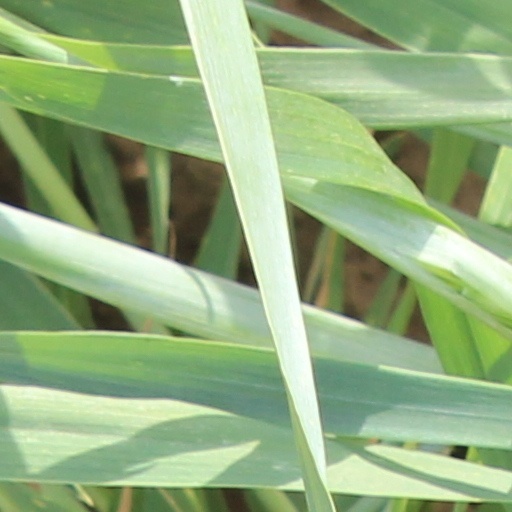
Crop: wheat